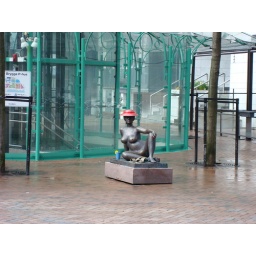
Norway-Oslo-Aker Brygge-Statue-Lady in red hat